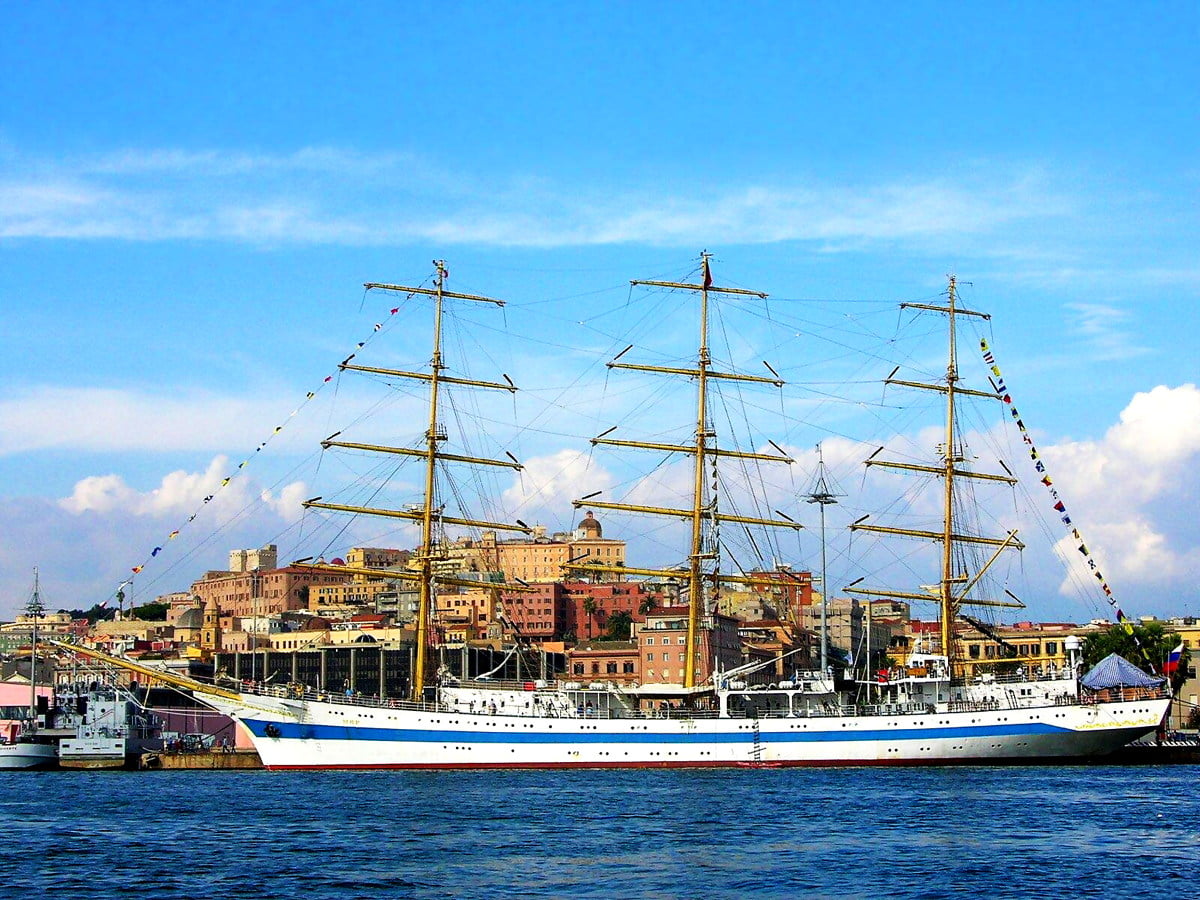
Vehicle type: Ships